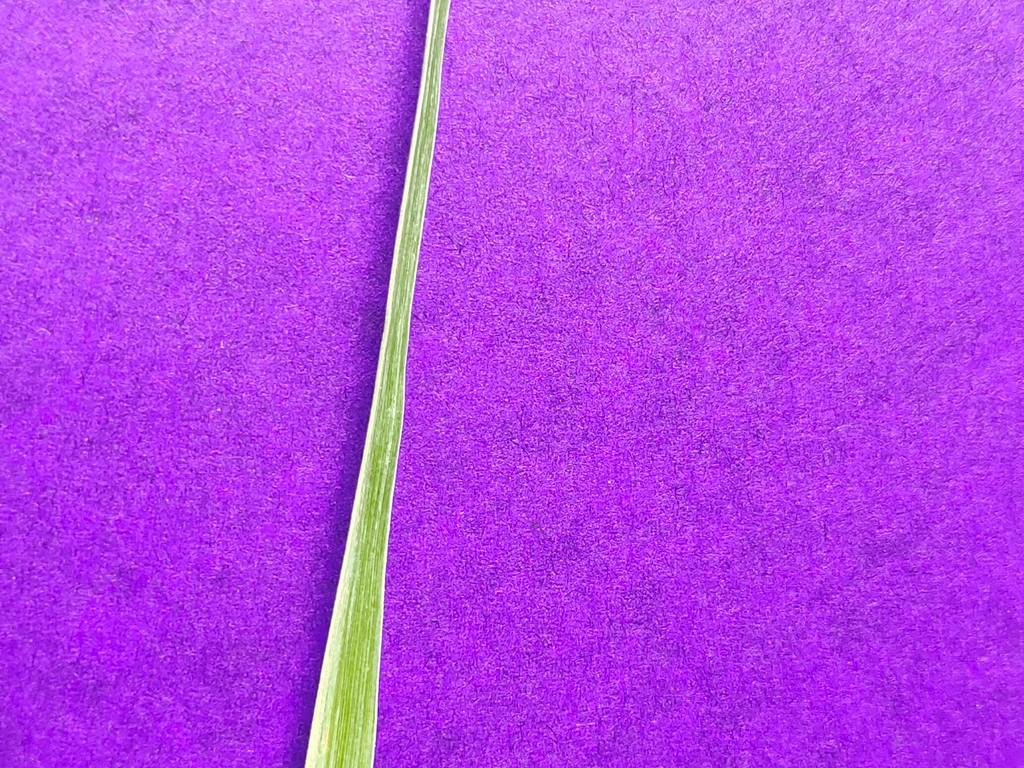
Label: Healthy